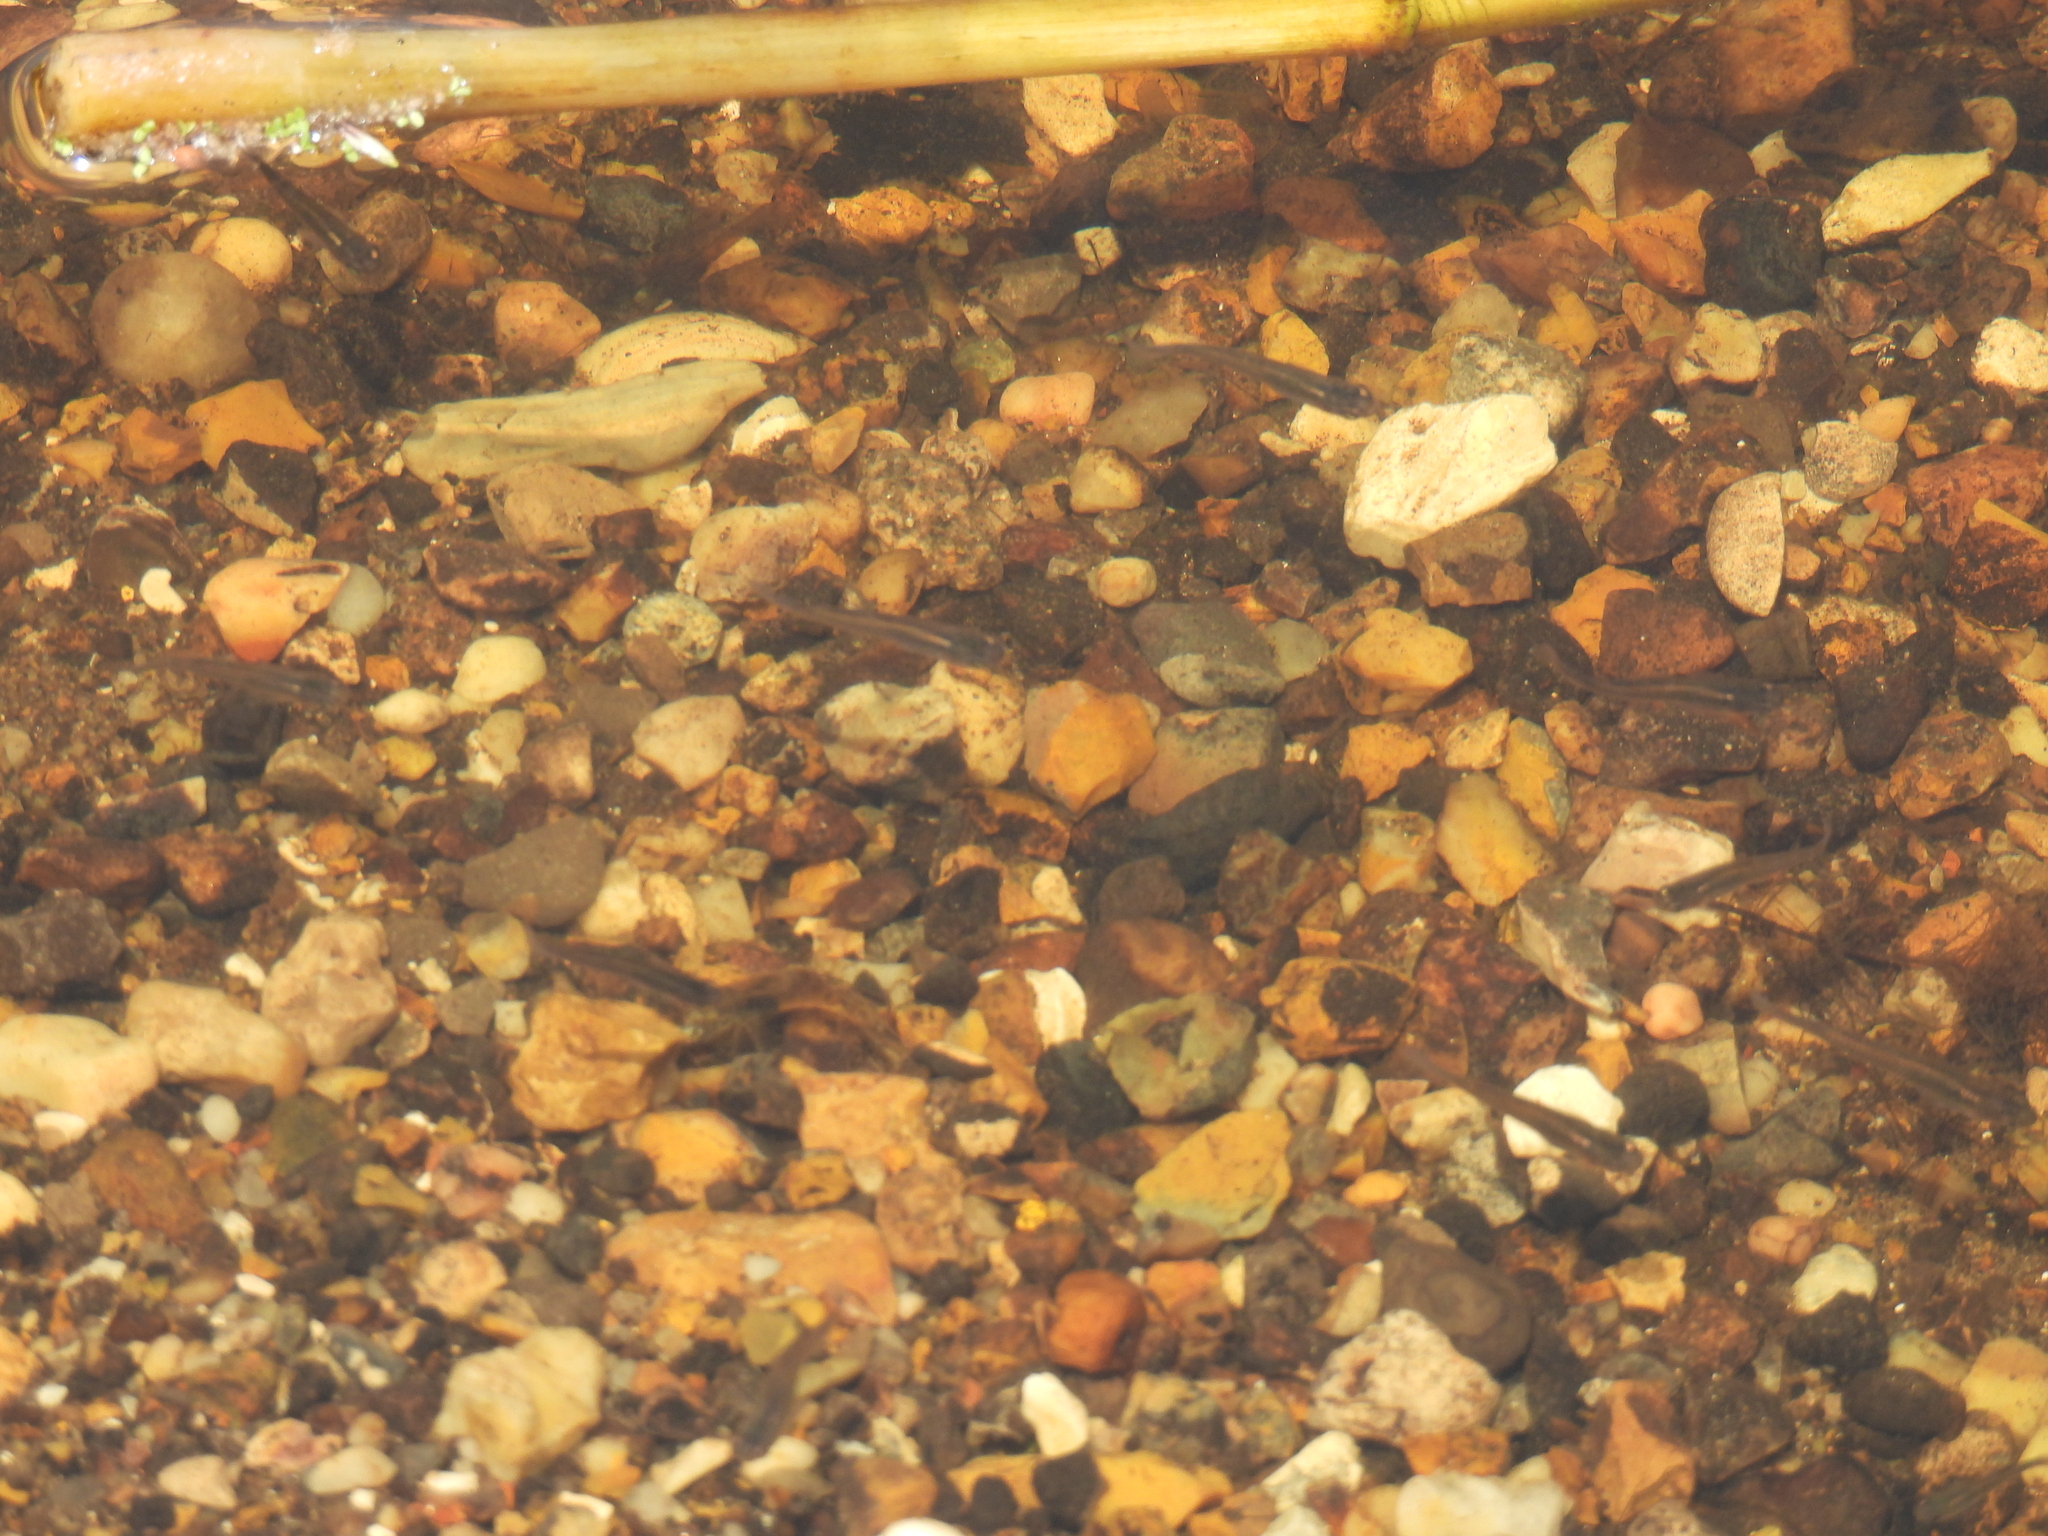
fish (species not among the labelled classes)